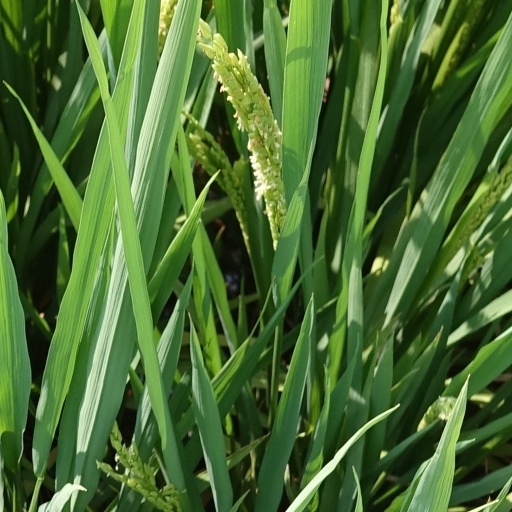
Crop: rice